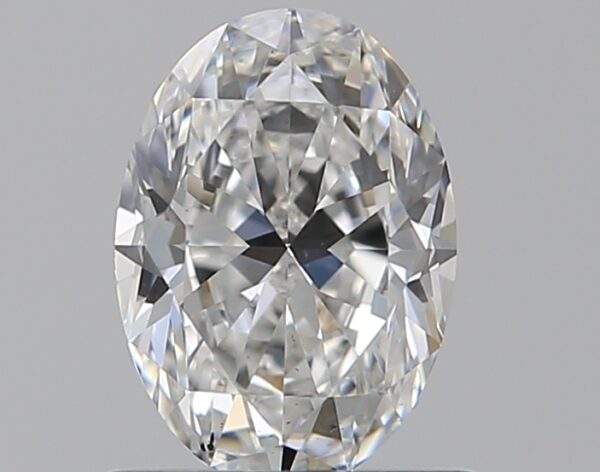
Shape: oval
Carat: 0.7
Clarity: VS2
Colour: E
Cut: EX
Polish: EX
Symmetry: EX
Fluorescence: F
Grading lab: GIA
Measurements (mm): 6.83 x 4.87 x 3.1